The Power (1968 film)

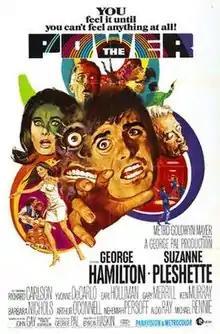
Theatrical release poster

The Power is a 1968 American tech noir thriller film from MGM, produced by George Pal, directed by Byron Haskin (his final film), that stars George Hamilton and Suzanne Pleshette. It is based on the 1956 science fiction novel "The Power" by Frank M. Robinson.